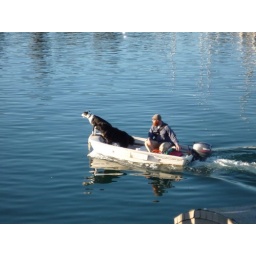
Man in boat with dogs